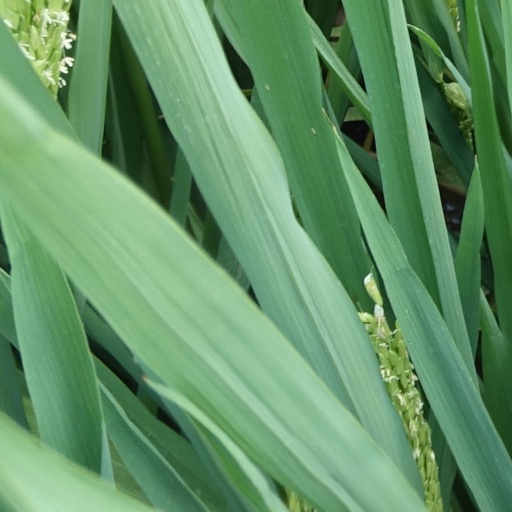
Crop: rice